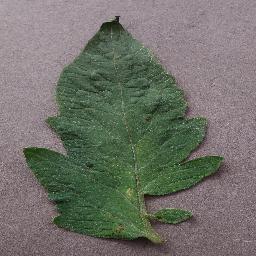
Label: Tomato___Target_Spot